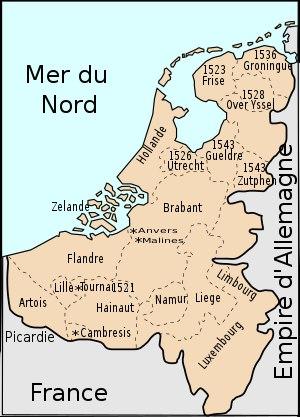
Marie d'Autriche, plus généralement appelée Marie de Hongrie, archiduchesse d'Autriche, infante d'Espagne et, par son mariage, reine consort de Hongrie et de Bohême, est née le 15 septembre 1505 au palais du Coudenberg, à Bruxelles, et morte le 18 octobre 1558 à Cigales, en Castille. Elle est l’avant-dernière des six enfants de Philippe le Beau, héritier des Habsbourg, et de Jeanne de Castille, dite « Jeanne la Folle ».
La réorganisation religieuse des Pays-Bas espagnols est l'ensemble des politiques religieuses en faveur du catholicisme mises en œuvre dans les Pays-Bas espagnols et la Principauté de Liège par les autorités religieuses et civiles dans le cadre de la Réforme catholique introduite par le Concile de Trente. C'est avant tout une organisation ecclésiastique nouvelle, initiée par des bulles pontificales en 1559 et 1561, à la demande de Philippe II. Dix-neuf évêchés au lieu de cinq, pour une indépendance des pouvoirs religieux belgiques vis-à-vis des états voisins comme le Royaume de France et pour des évêques plus proches de leur clergé, afin de leur permettre une plus grande efficacité dans leur mission évangélique. Ces prélats doivent relever deux grands défis : combattre la violence iconoclaste des calvinistes dans les Dix-Sept Provinces ainsi que promulguer et surtout faire appliquer les décrets du Concile de Trente qui se clôture en 1563.